Optare Alero

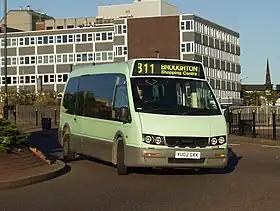
Cumfy Bus Optare Alero in Birkenhead in 2007

The Optare Alero is a low-floor GRP monocoque minibus that was built by Optare between 2001 and 2008. It was built as an alternative to van-derived buses such as the Mercedes-Benz Sprinter.